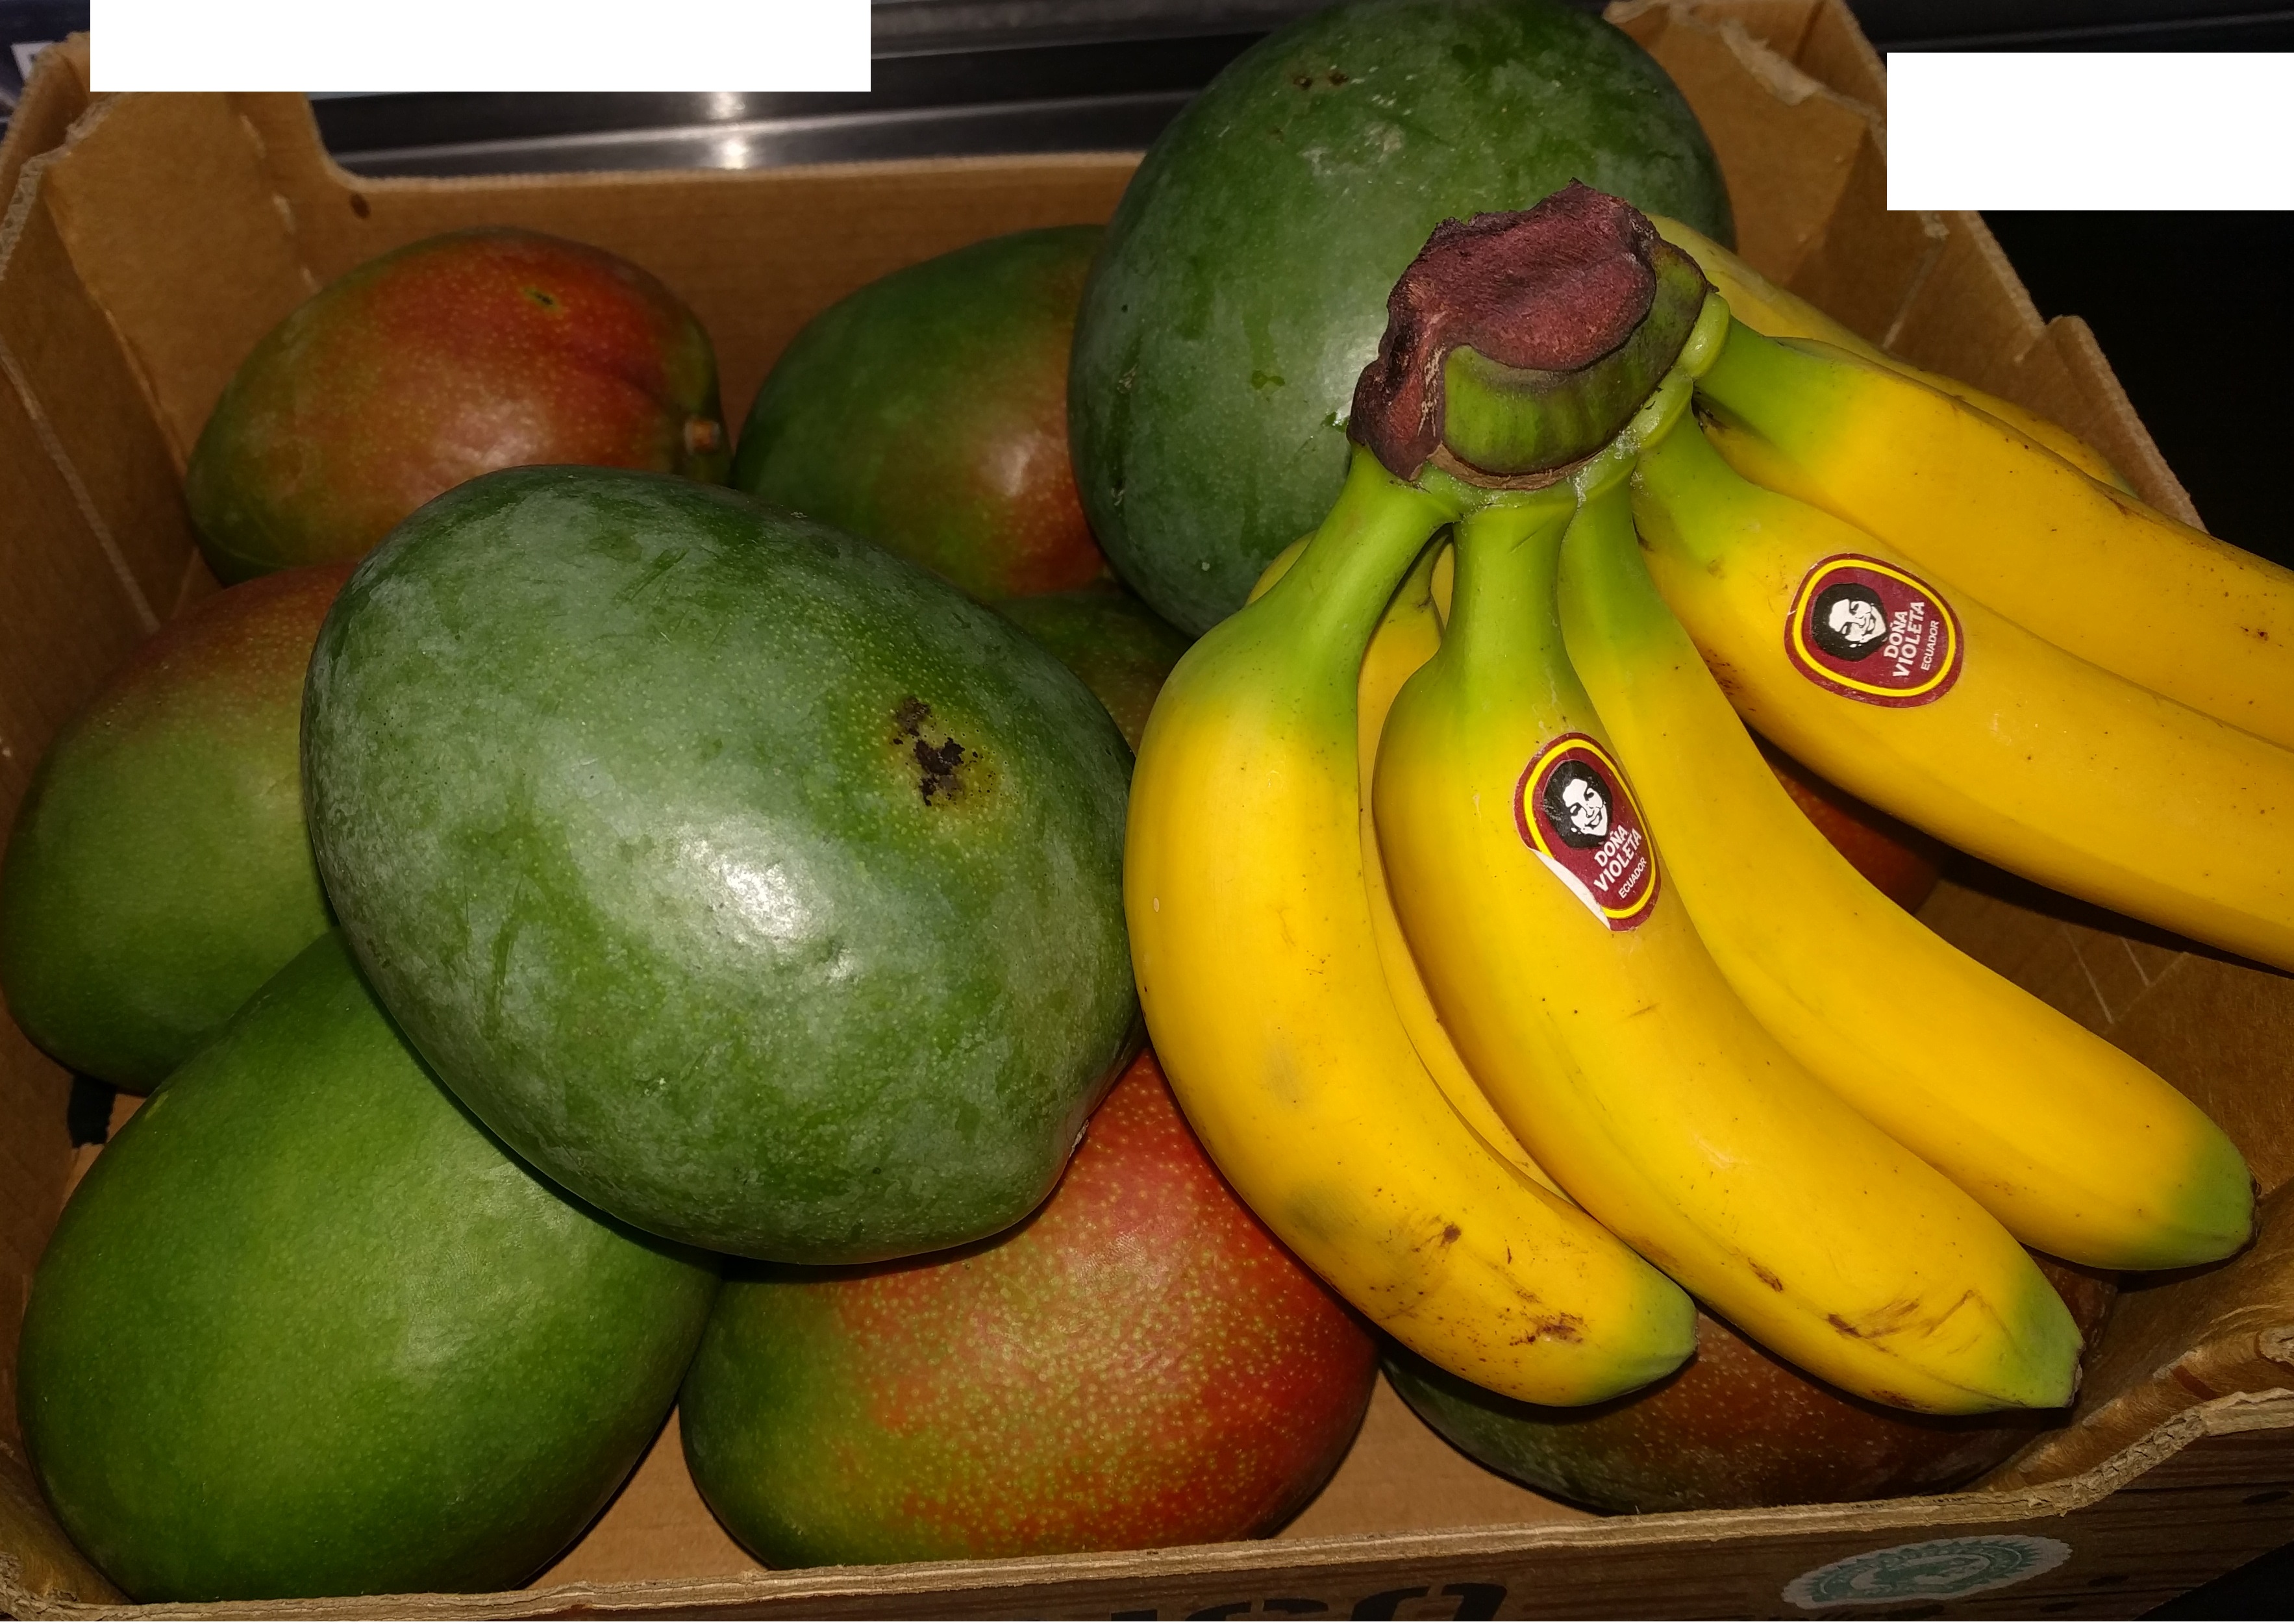
Label: generalcompost